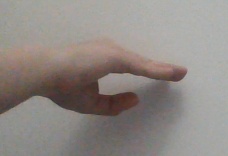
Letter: jeem